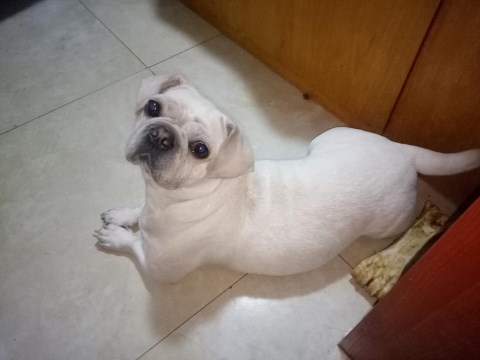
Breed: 798-n000130-pug